Talpiot

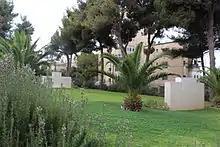
Indian cemetery, Talpiot

The Talpiot Industrial Zone is one of the largest in the country, with an annual turnover of NIS600 million. Indoor shopping malls in Talpiot include Kanyon Yisrael on Yad Haharutzim St., Kanyon Hadar on Pierre Koenig St., Kanyon Lev Talpiot on HaUman St. and Kanyon Rav Mecher on HaParsa St. In addition the area is home to numerous strip malls, light manufacturing workshops, warehouses, car dealerships and the largest concentration of auto repair shops in Jerusalem.